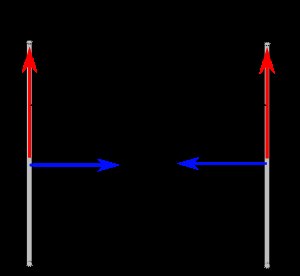
Ampere
Illustration af den hidtidige definitionen af ampere
En ampere er i fysikken et mål for elektrisk strøm.